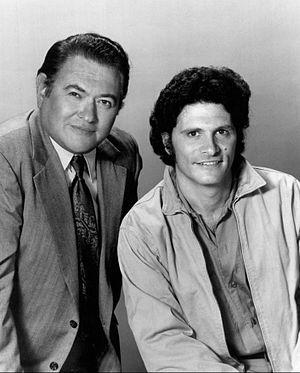
Toma est une série télévisée américaine en un téléfilm pilote de 90 minutes et 22 épisodes de 50 minutes créée par Edward Hume et Roy Huggins, produite par Stephen J. Cannell. et diffusée entre le 21 mars 1973 et le 10 mai 1974 sur le réseau ABC.
Simon Oakland est un acteur américain né le 28 août 1915 à New York et mort le 29 août 1983 à Cathedral City. Il a participé à plus de deux cents épisodes de séries télé américaines dont le rôle le plus connu en France est celui du général Thomas Moore dans la série américaine Les Têtes brûlées avec Robert Conrad comme acteur principal. Au cinéma, on se souviendra de sa confrontation tendue face à Steve McQueen dans le film La Canonnière du Yang-Tsé de Robert Wise.